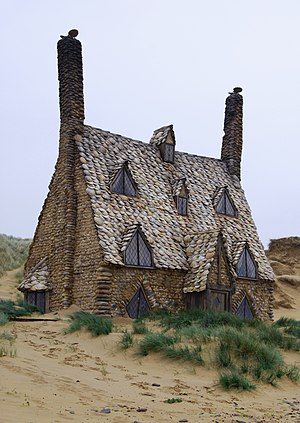
Steder i Harry Potter-universet / Boliger / Muslingehytten
Muslingehytten blev bygget på Freshwater Beach til indspilningen af Dødsregalierne.
Den følgende liste er en oversigt over steder i Harry Potter-universet. Disse fiktive steder eksisterer kun i J.K. Rowlings romanserie Harry Potter.